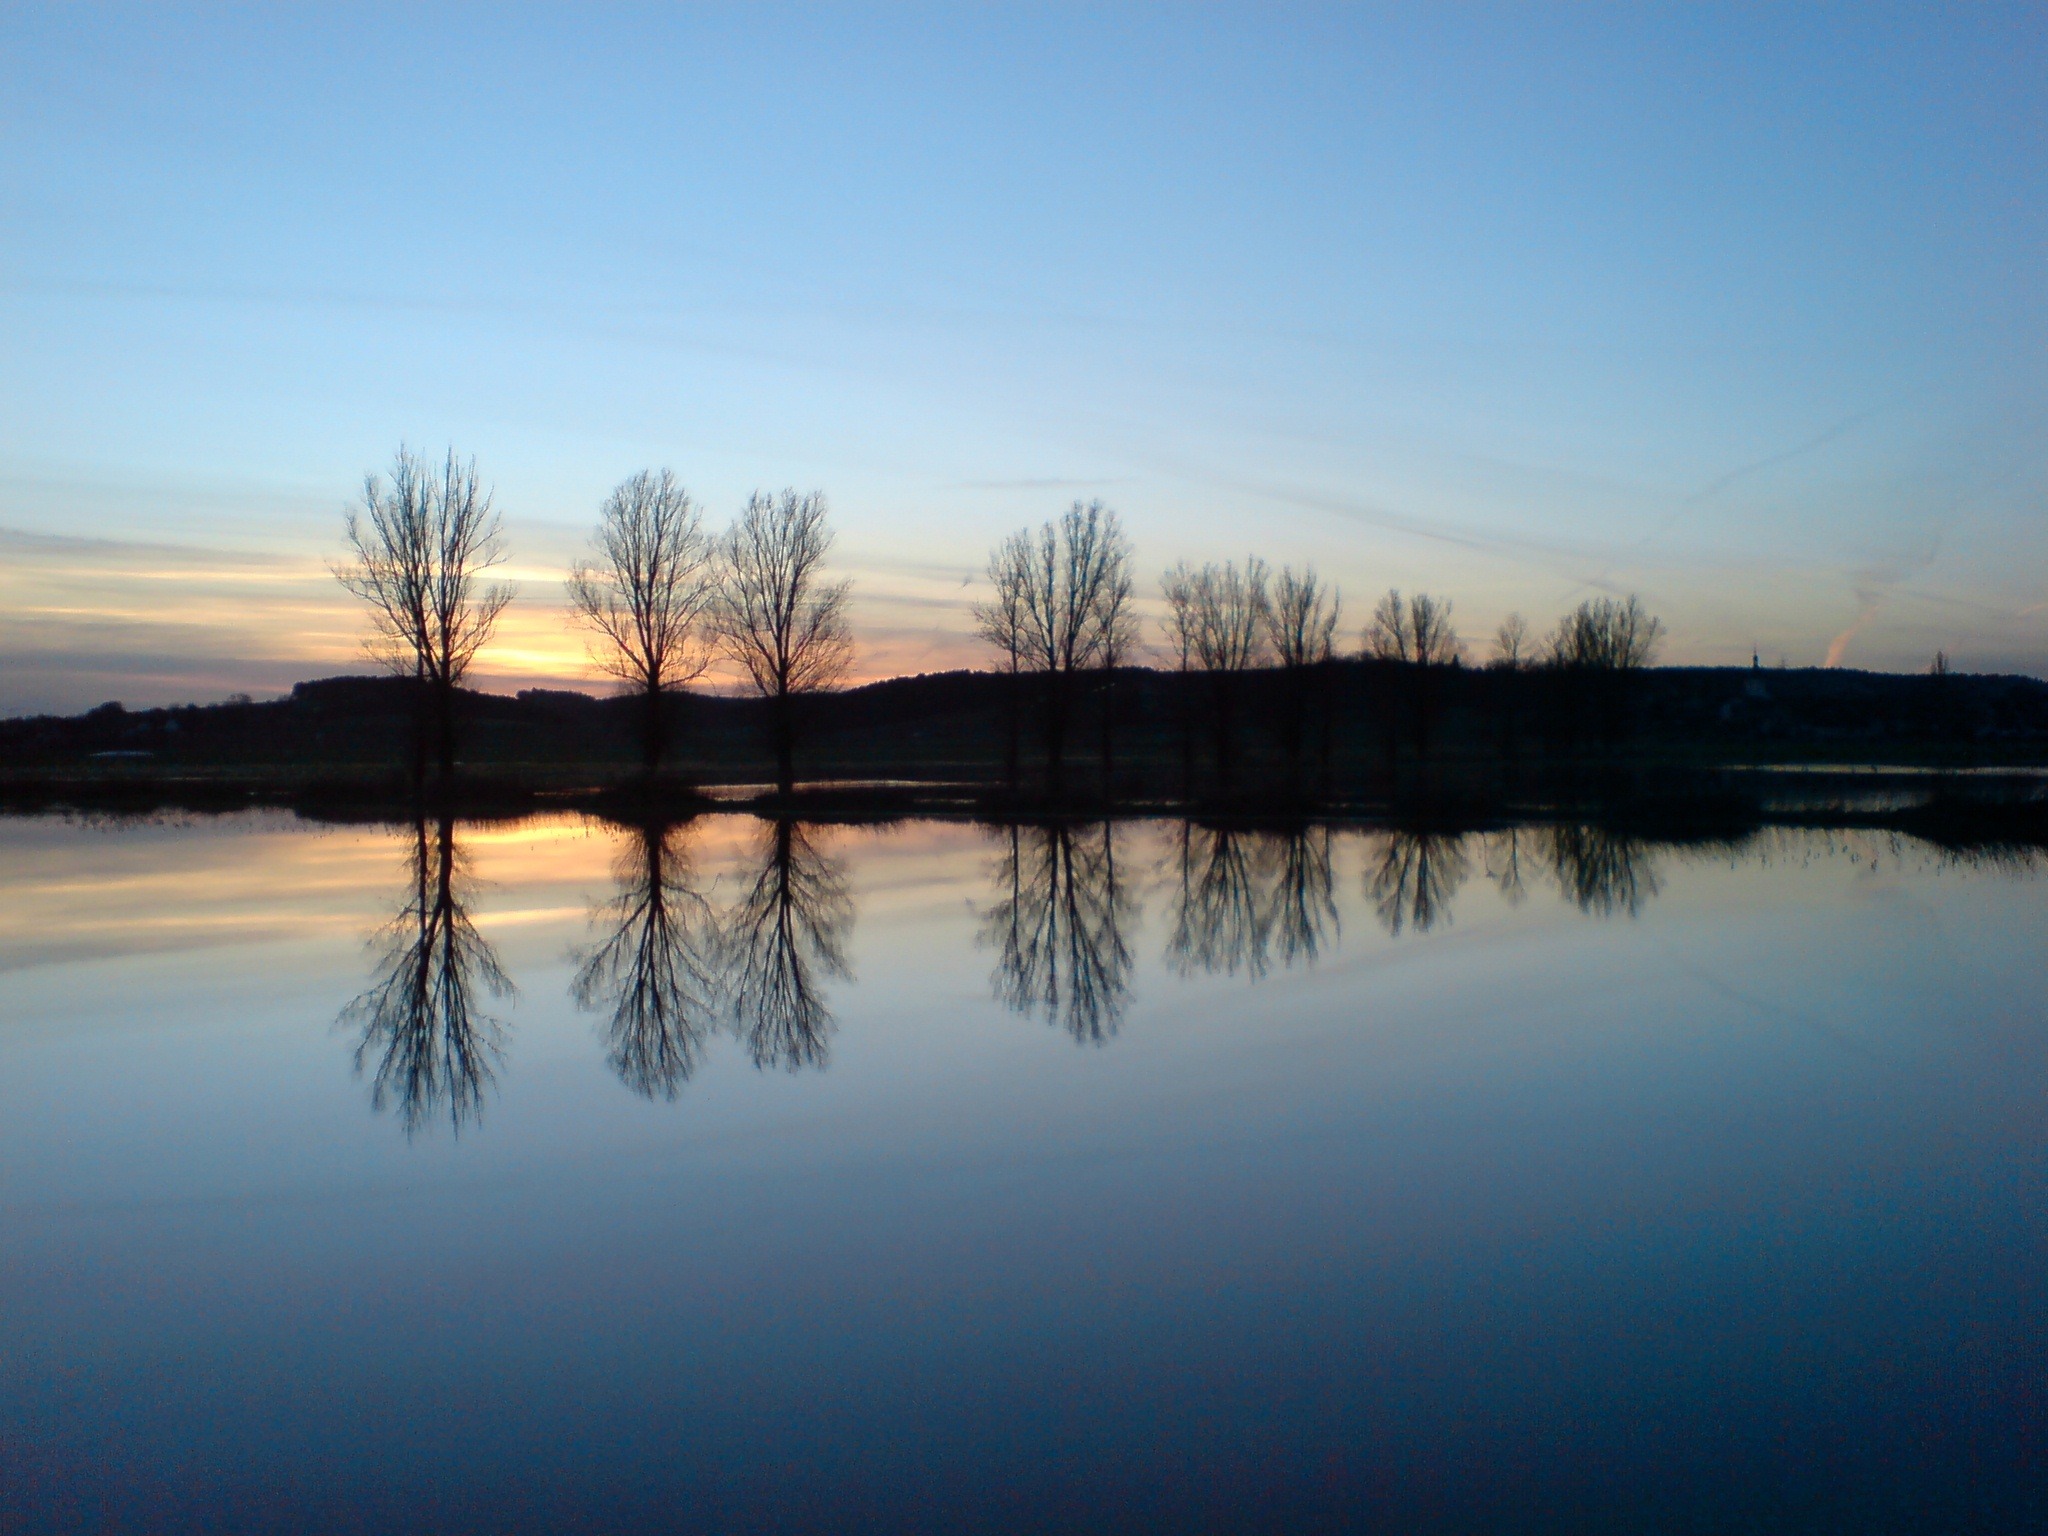
landscape, tree, water, nature, horizon, marsh, light, sky, sunrise, sunset, mist, sunlight, morning, lake, dawn, river, dusk, evening, reflection, flood, shadow, blue, reservoir, surface, reflections, loch, mirroring, flooded, bluish, atmospheric phenomenon, pommersfelden